Heinrich Neuhaus

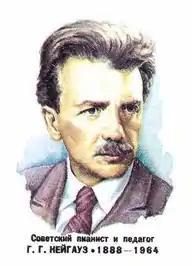
Heinrich Neuhaus, 1962

Heinrich Gustav Neuhaus (10 October 1964) was a Russian and Soviet pianist and teacher. Part of a musical dynasty, he was of German descent. He taught at the Moscow Conservatory from 1922 to 1964. Neuhaus was also awarded the People's Artist of the RSFSR (1956).